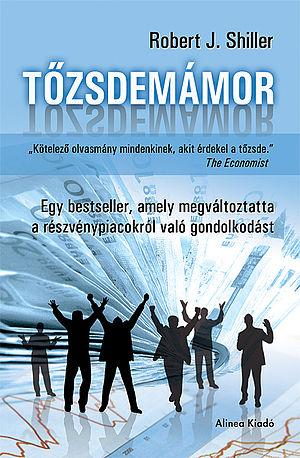
Exuberance irrationnelle est un livre de mars 2000 écrit par le professeur Robert Shiller de l'université Yale inspiré par le commentaire d'Alan Greenspan : « exubérance irrationnelle ». Publié au sommet de la bulle Internet, il a mis en exergue plusieurs arguments démontrant que le marché boursier était surévalué à l'époque. Les prédictions de Shiller se sont vérifiées car le sommet du Nasdaq a été observé durant le mois de parution du livre, le marché action s'effondrant juste après.